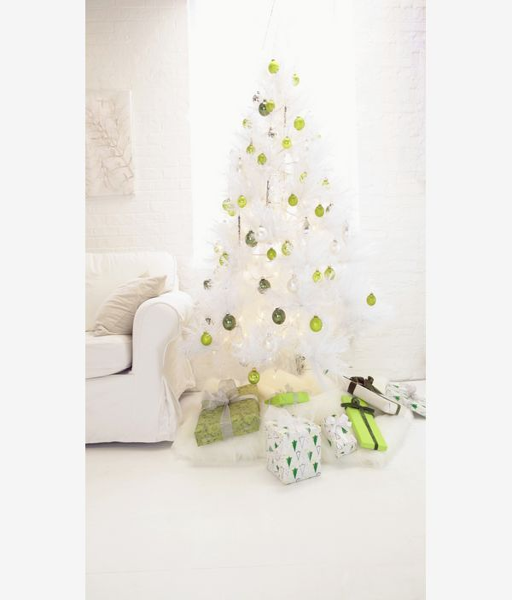
artist : put a spin on tradition by making green the focus of this year 's theme .